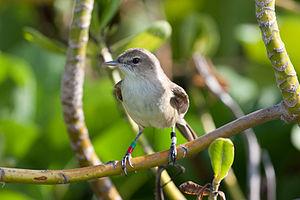
Le Rousserolle obscure est une espèce de passereaux endémique dans l'archipel d'Hawaï, en danger d'extinction.